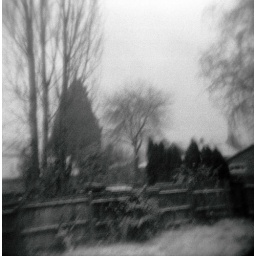
Our back yard as the snow began to pile up, in black and white holgavision.